Downtown Tampa

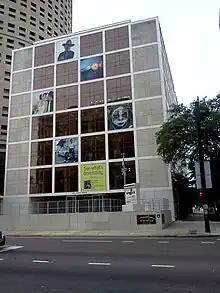
Florida Museum of Photographic Arts

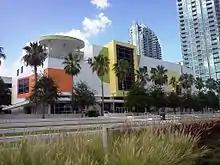
Glazer Children's Museum

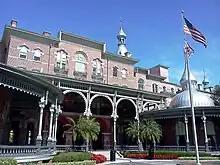
Henry B. Plant Museum

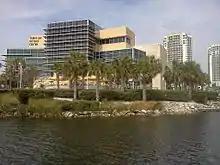
Tampa Bay History Center

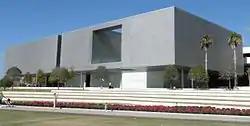
Tampa Museum of Art

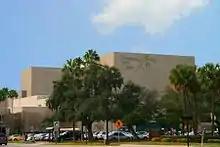
The Straz Center, formerly called Tampa Bay Performing Arts Center (TBPAC)

The David A. Straz Jr. Center for the Performing Arts opened its doors as the Tampa Bay Performing Arts Center, Tampa, Florida in July 1987 and has welcomed more than 10 million guests. The Straz Center is located in northern downtown on a site along the east bank of the Hillsborough River. As the second largest performing arts complex in the Southeastern United States (behind the Adrienne Arsht Center for the Performing Arts), the venue provides an environment for a variety of events. It has a leading Broadway series, produces grand opera, is the home of the resident professional theater company Jobsite Theater, and also presents a wide variety of concerts and other events.